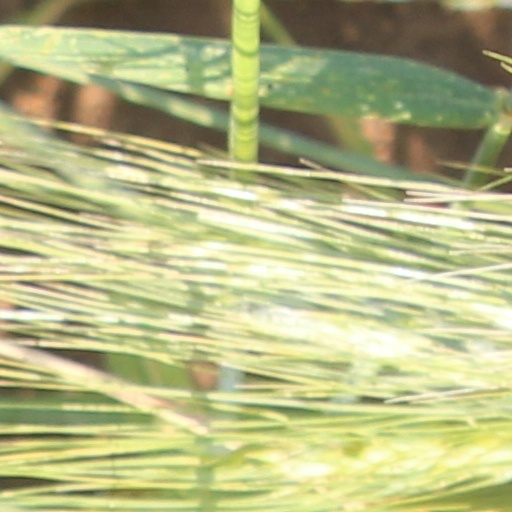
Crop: wheat